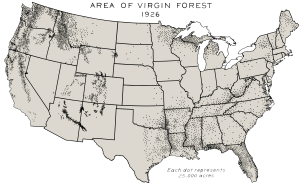
La déforestation aux États-Unis commence de façon significative avec l'arrivée des colons européens. Avant leur arrivée, environ la moitié du territoire était couvert de forêts, soit environ 4 140 000 km2. L'essentiel de la déforestation a eu lieu avant 1910. Le minimum a été atteint vers 1920, et la surface des forêts est restée stable ensuite au XXᵉ siècle.